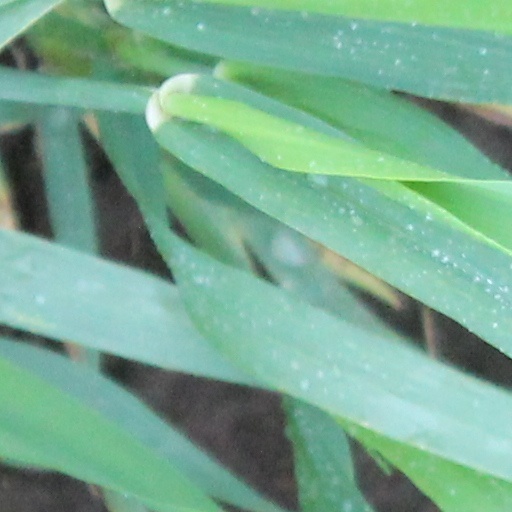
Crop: wheat